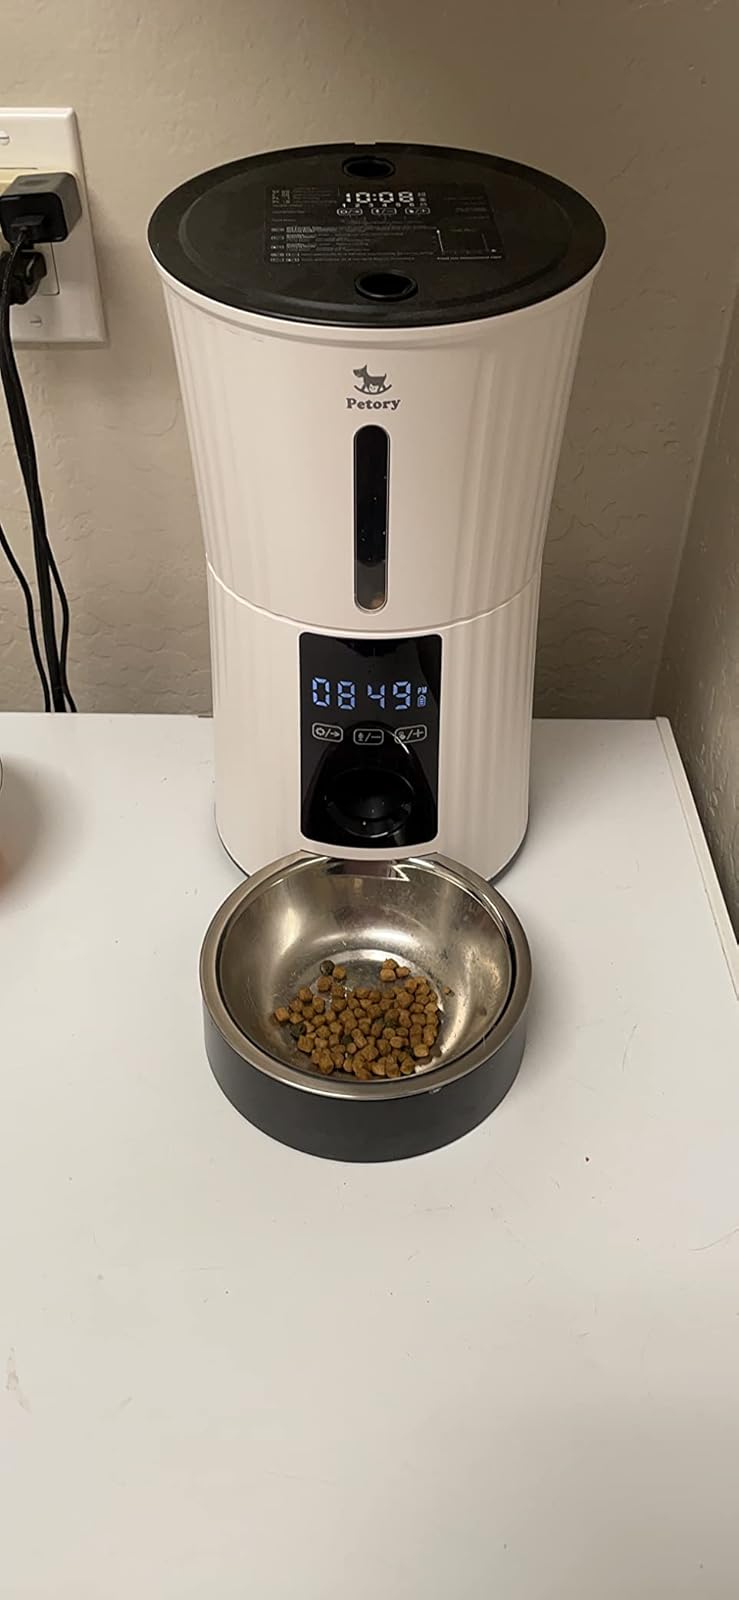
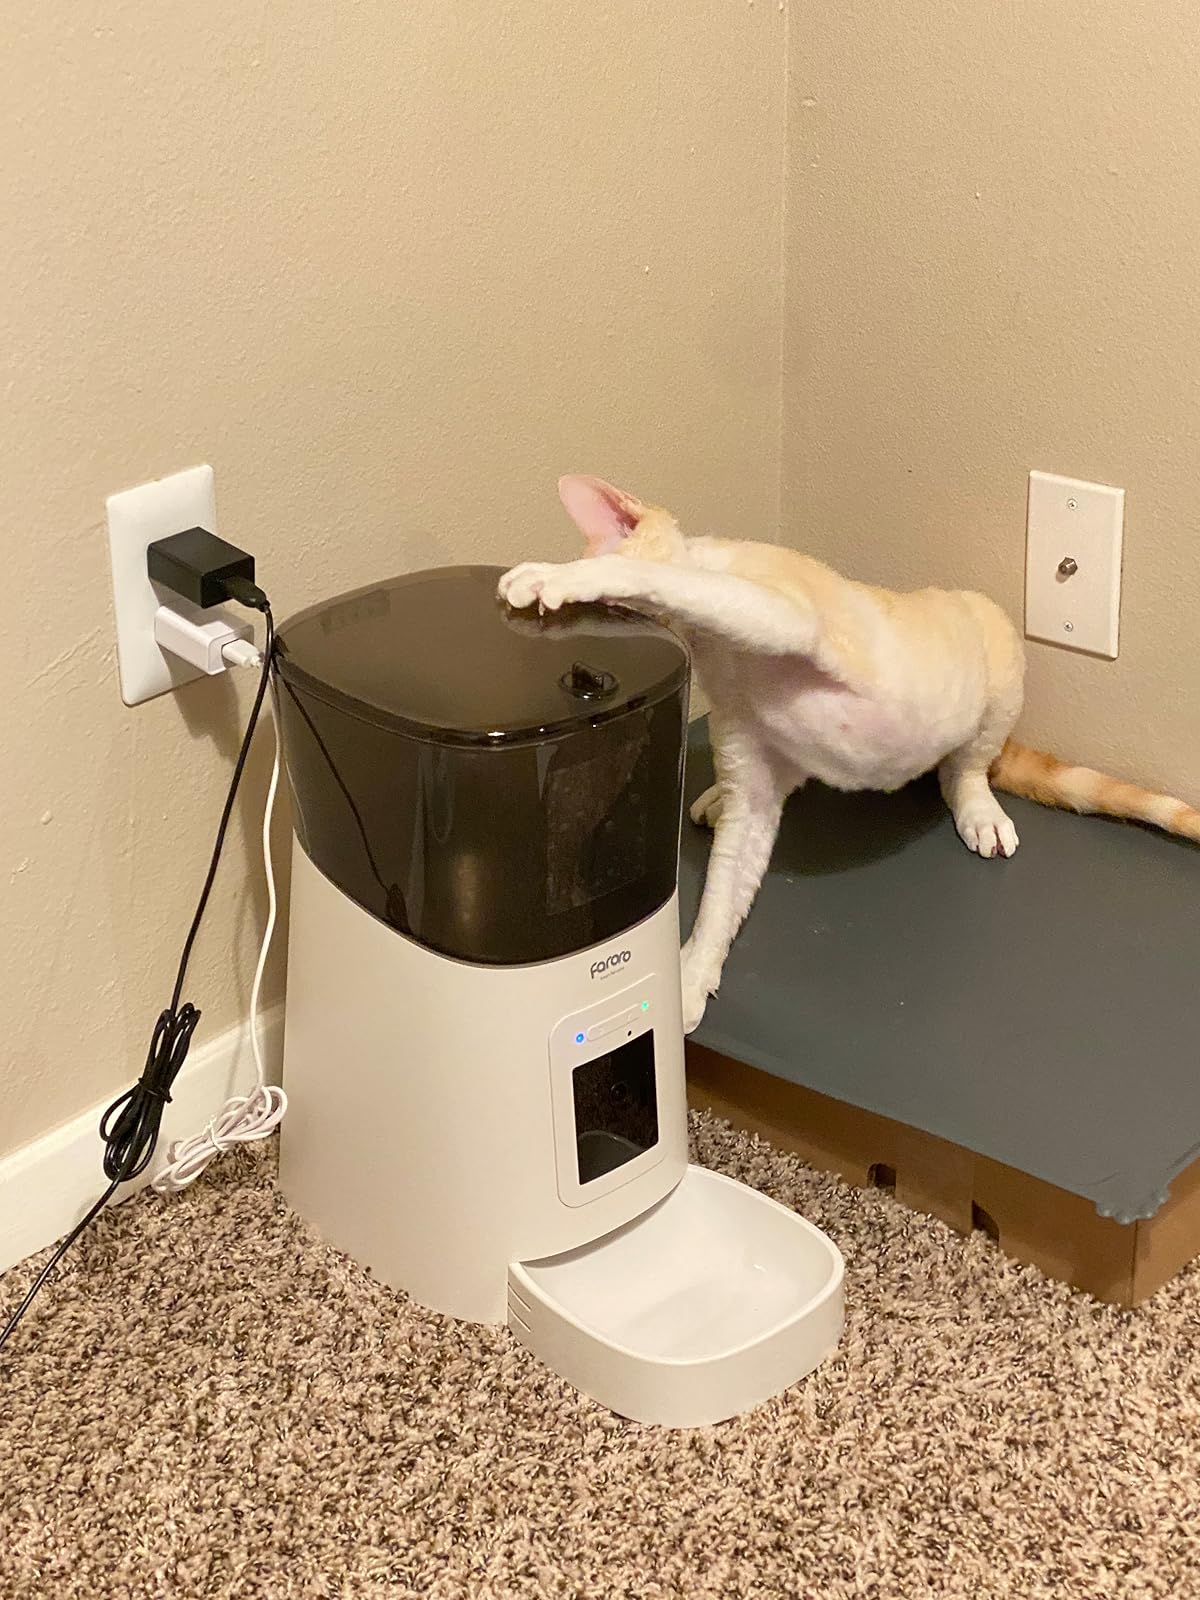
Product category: items_feeder
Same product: no